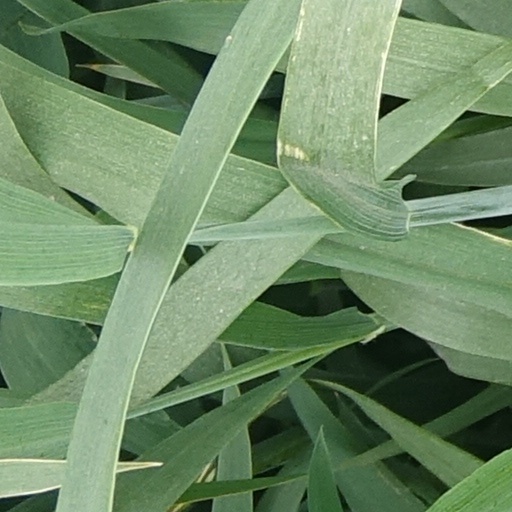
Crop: wheat